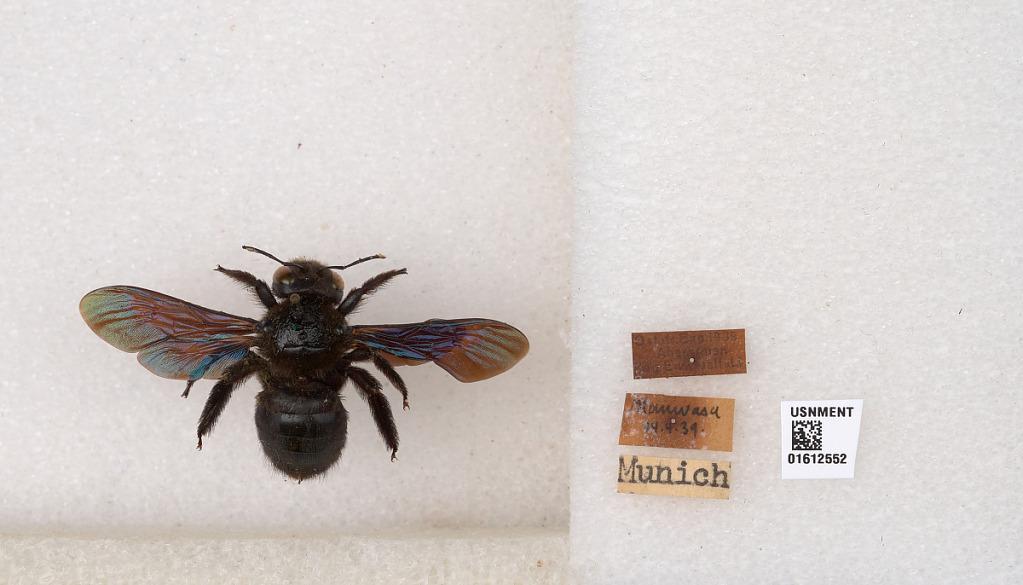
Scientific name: Xylocopa
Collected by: E. Saalfeld
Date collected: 1939-4-13
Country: Ethiopia
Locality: Manwasu